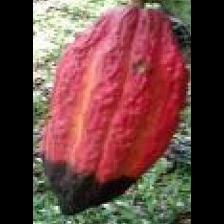
Label: phytophthora